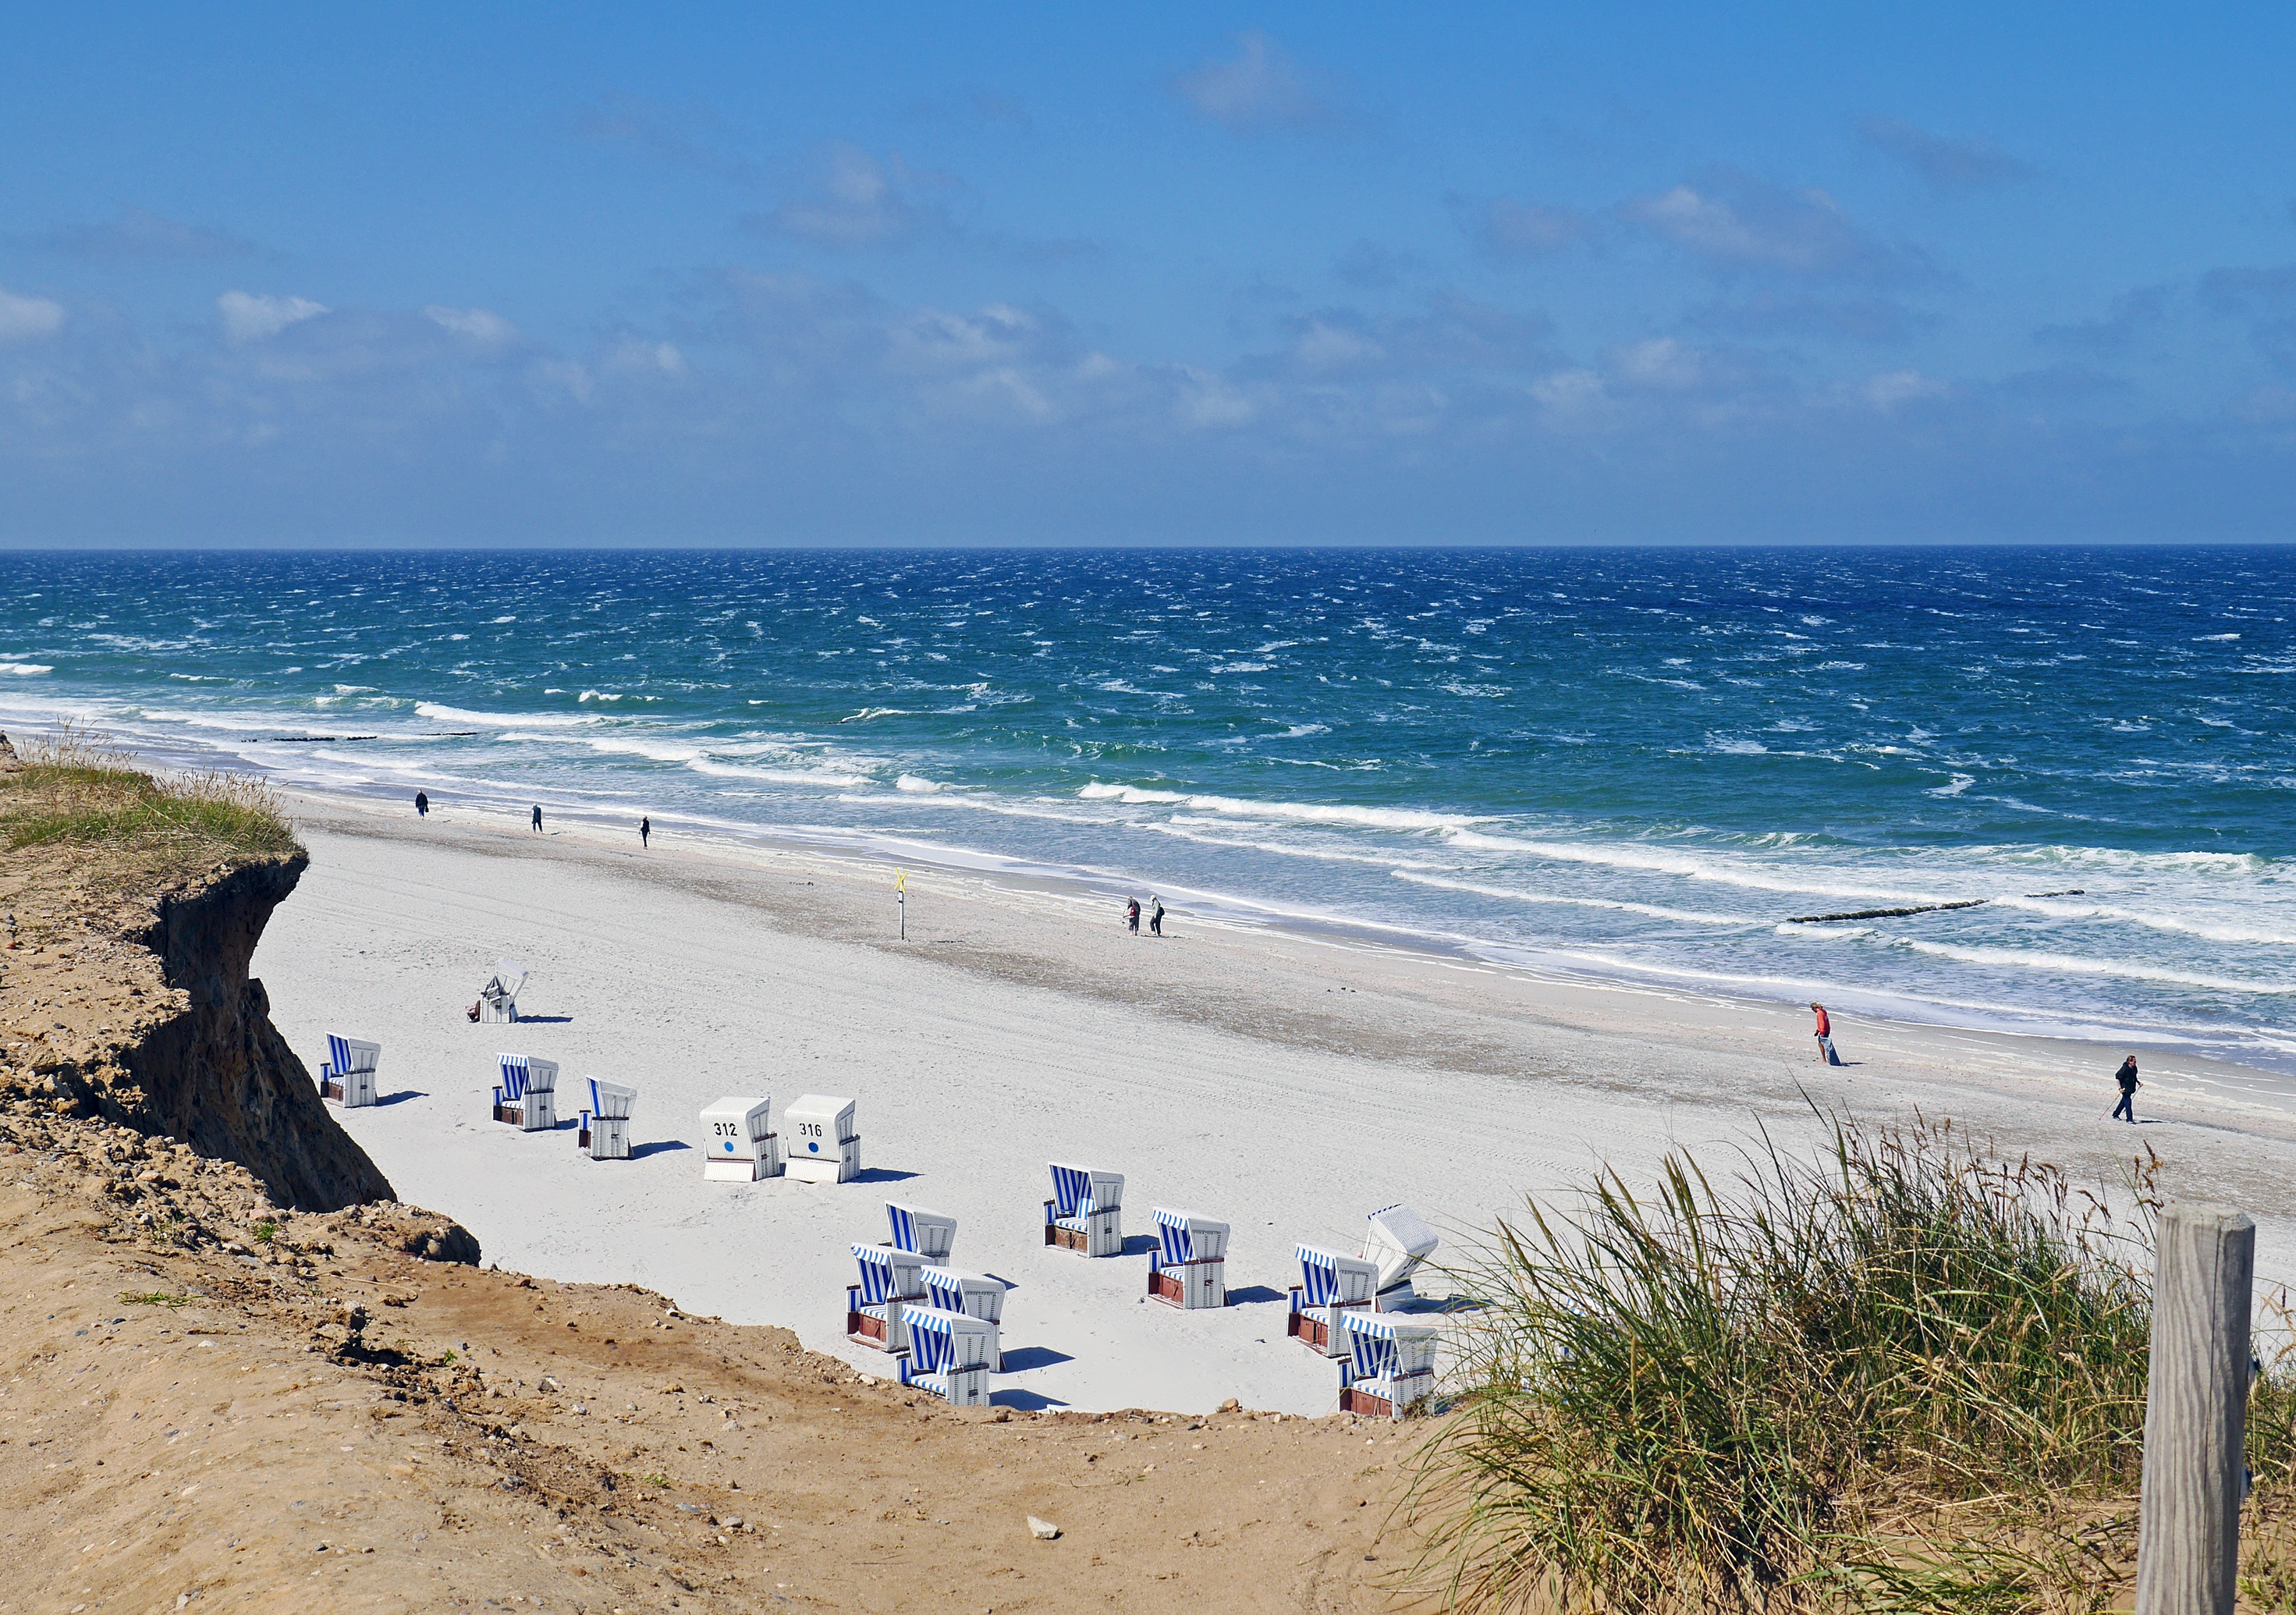
beach, sea, coast, sand, ocean, shore, wave, lake, wind, summer, vacation, surf, holiday, bay, island, body of water, dunes, holidays, outlook, north sea, cape, swell, beach chair, nordfriesland, sandbanks, beautiful beach, sylt, dune grass, demolition edge, kampen, red cliff, wind wave, foam crowns